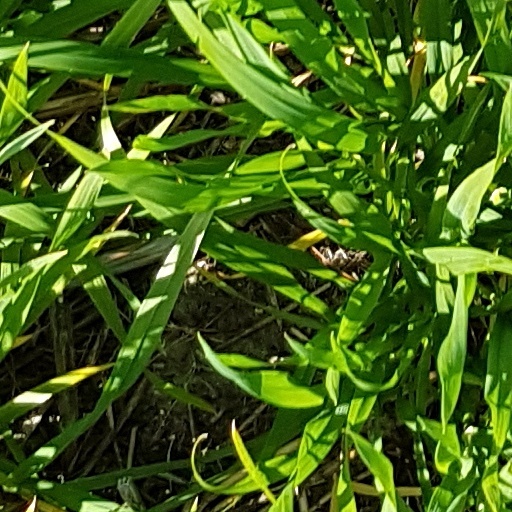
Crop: wheat